Zlata Razdolina

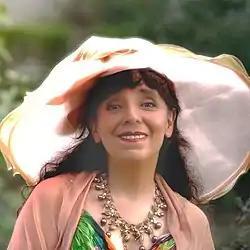
Zlata Razdolina

Zlata Razdolina (Rozenfeld) is a Russian Jewish composer, singer-songwriter and music performer. She is best known as being the author of the music for Requiem by Anna Akhmatova, "The Song of the Murdered Jewish People" by Itzhak Katzenelson, and hundreds of romances and songs based on poems by Russian classical poets, including Anna Akhmatova, Nikolay Gumilyov, Marina Tsvetayeva and Igor Severyanin.